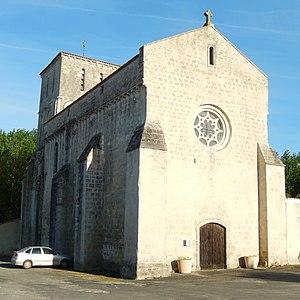
L'église Notre-Dame de l'Assomption, vue par sa façade ouest, à Dœuil sur le Mignon (Charente-Maritime, France).
Dœuil-sur-le-Mignon est une commune du Sud-Ouest de la France située dans le département de la Charente-Maritime.
L'église Notre-Dame-de-l'Assomption est une église catholique située à Dœuil-sur-le-Mignon, en France.